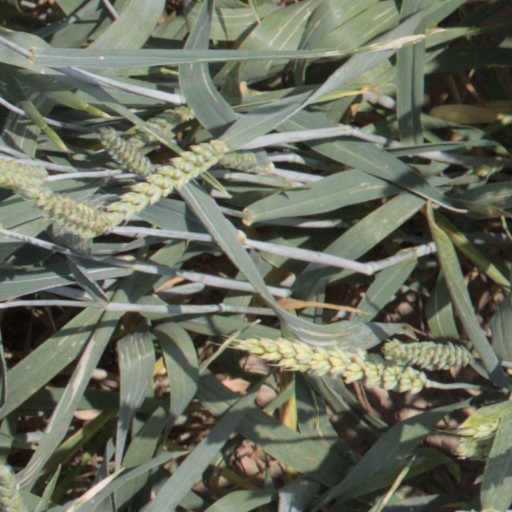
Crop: wheat